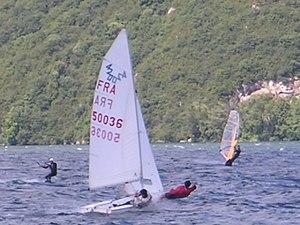
Aix-les-Bains, nommée localement Aix, est une commune, station balnéaire et thermale française, située dans le département de la Savoie en région Auvergne-Rhône-Alpes.
Le 420 est une classe de bateau de type dériveur double dessinée en 1958 par l'architecte français Christian Maury. à la demande de l'école de voile de Socoa, près de Saint-Jean-de-Luz. Il fut pensé dans un hangar à Lahonce, aujourd'hui transformé en trinquet. Relativement bon marché, il fut très prisé dans les années 60 et 70. Il est d'une construction robuste et s'adresse aux poids légers, pour un usage tourné principalement vers la compétition. Aujourd'hui, il s'agit toujours d'un des dériveurs les plus représentés en régate chez les 15-21 ans.